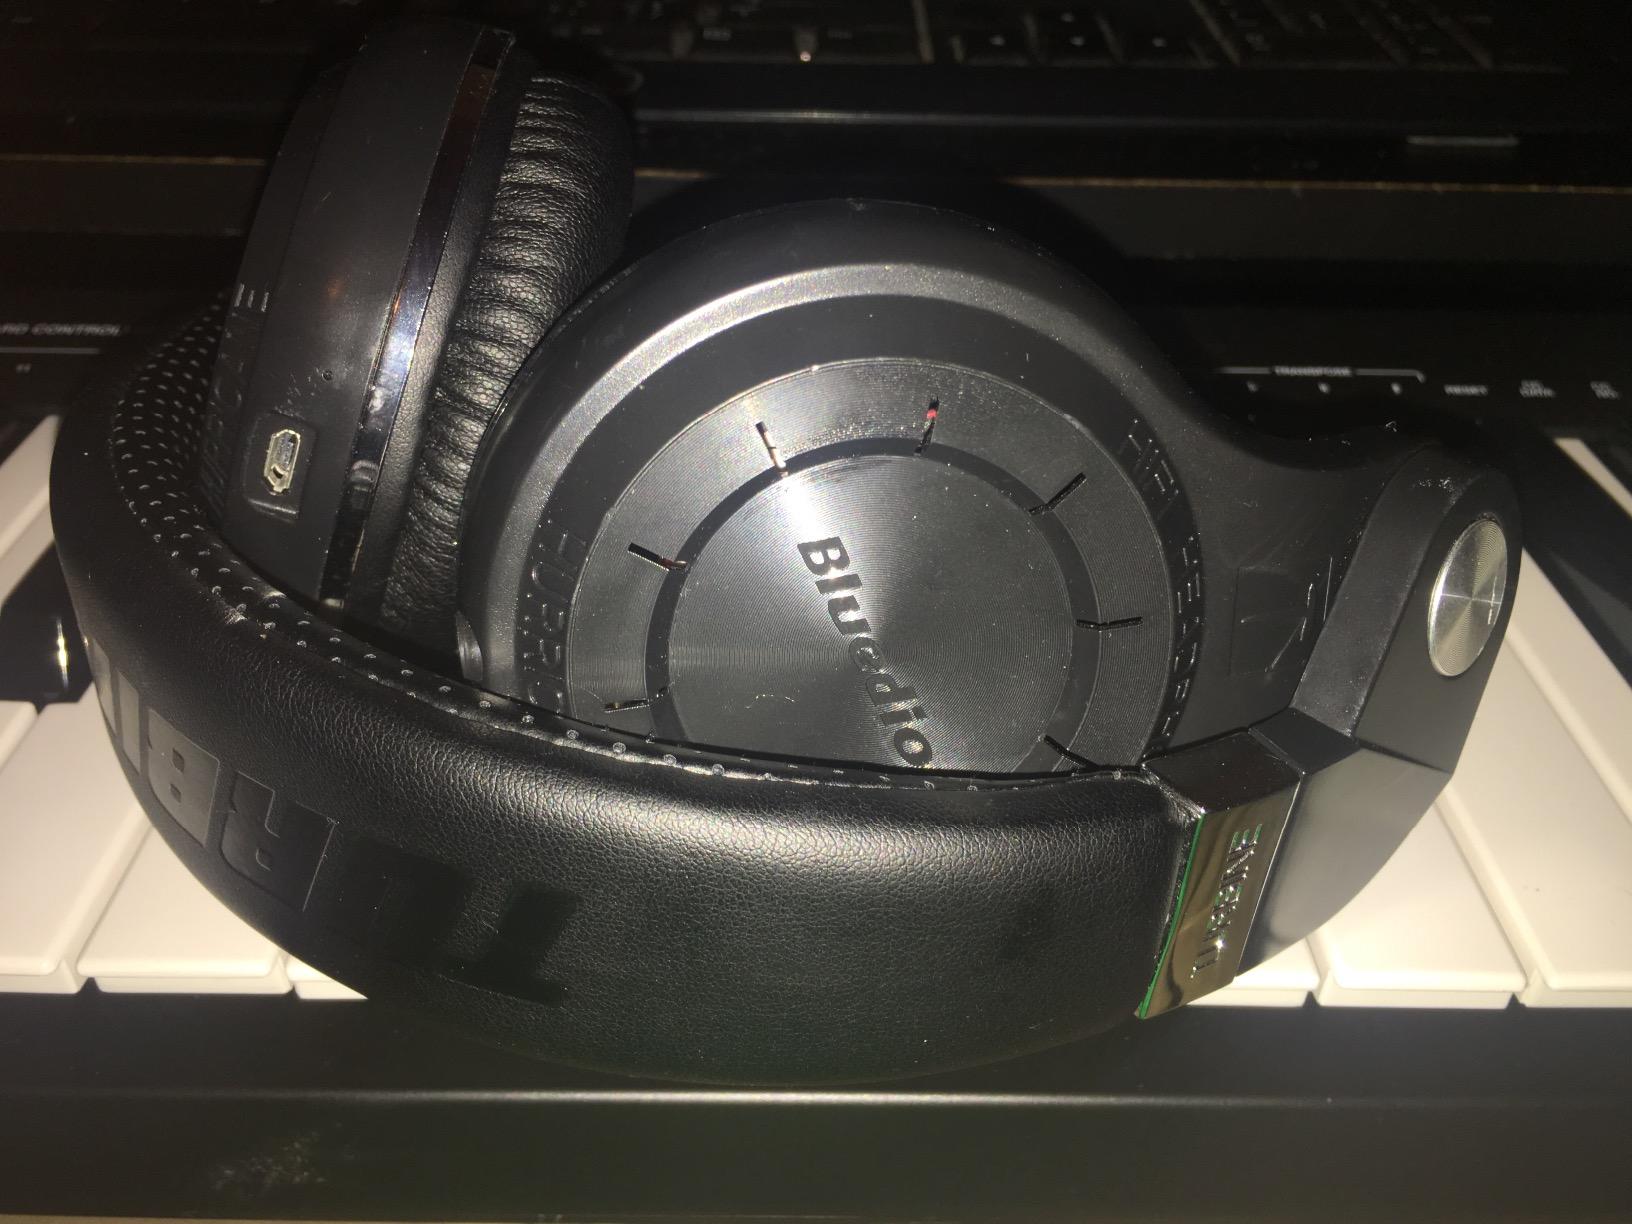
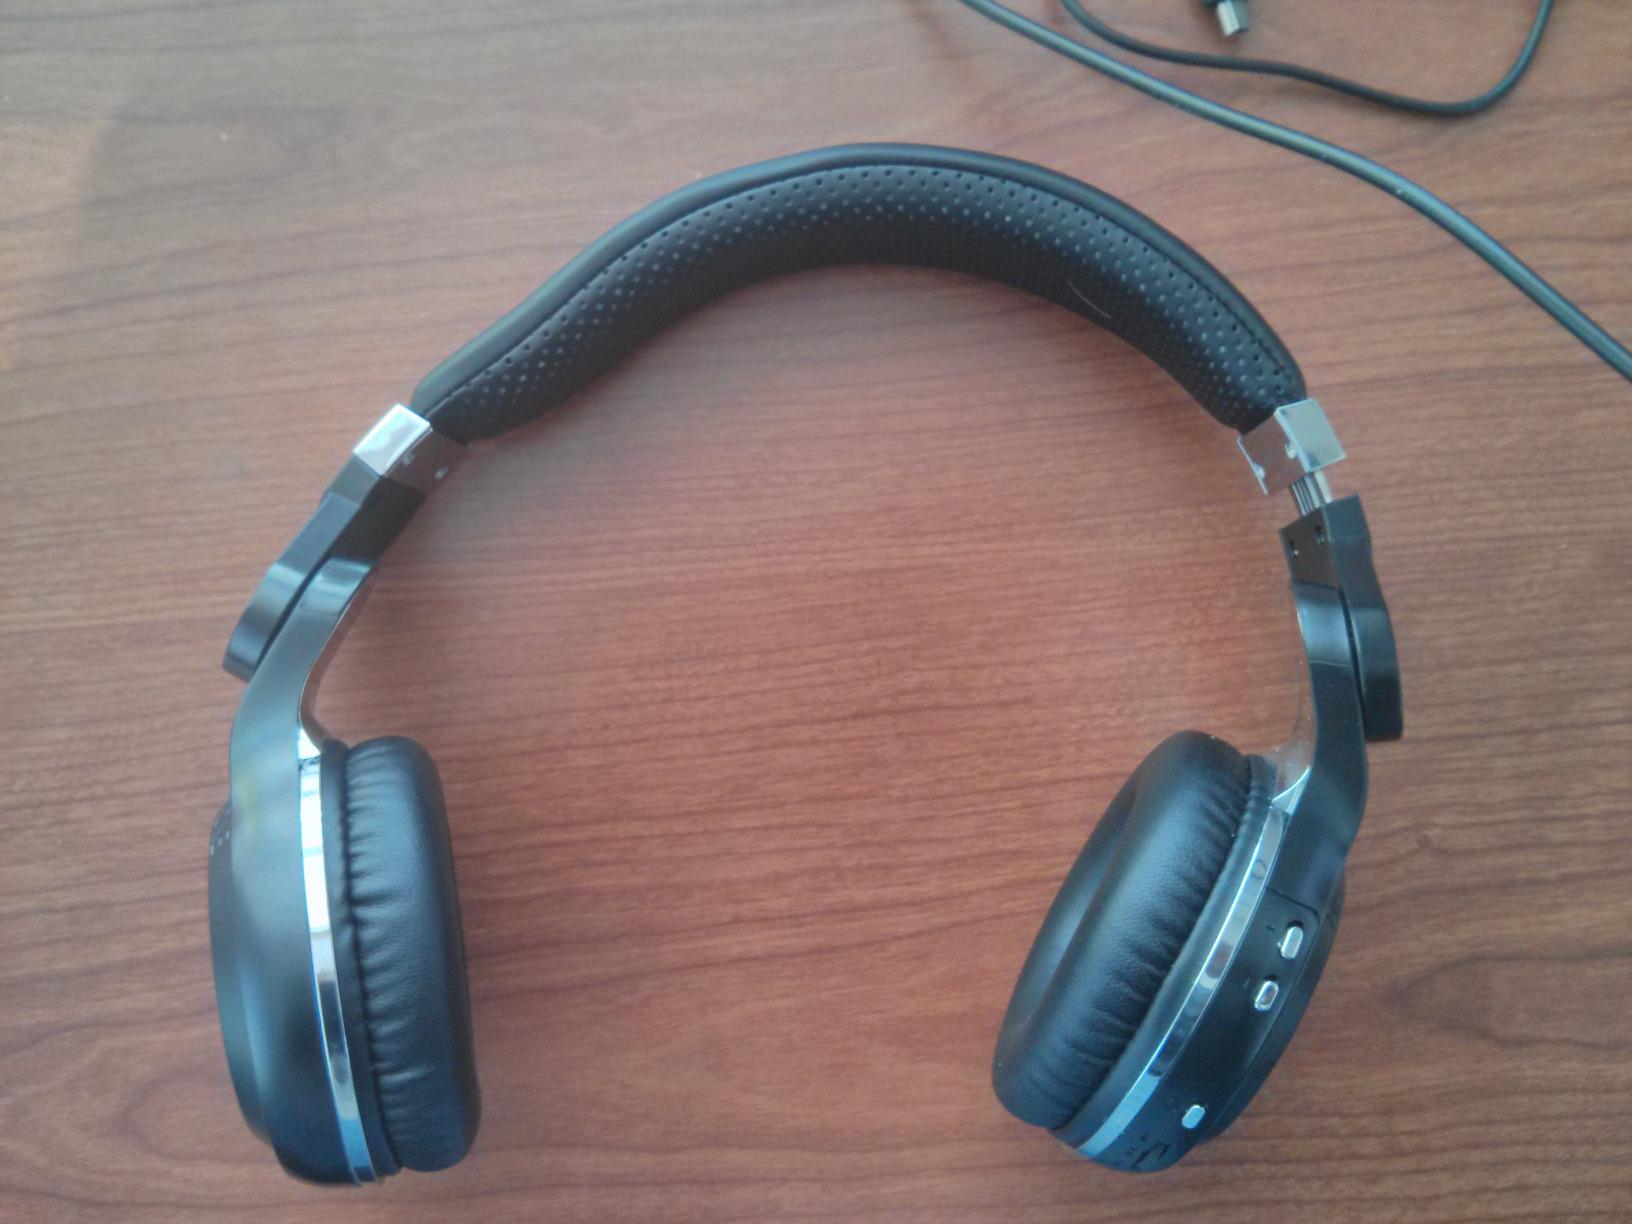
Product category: headphones
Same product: yes